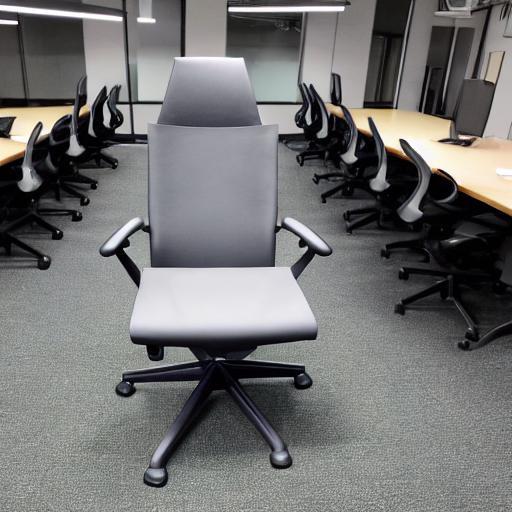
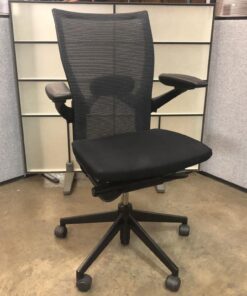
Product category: items_chair
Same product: no